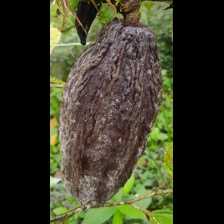
Label: phytophthora